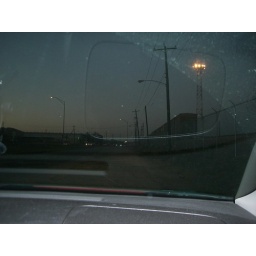
there was a glass pane in our car window.. only visible by camera